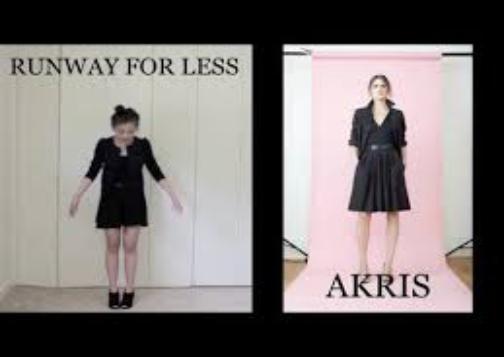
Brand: Akris
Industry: Clothes